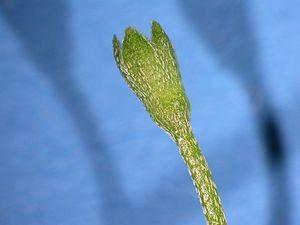
Myosotis scorpioides Marais de Blangy-Tronville (Somme), France